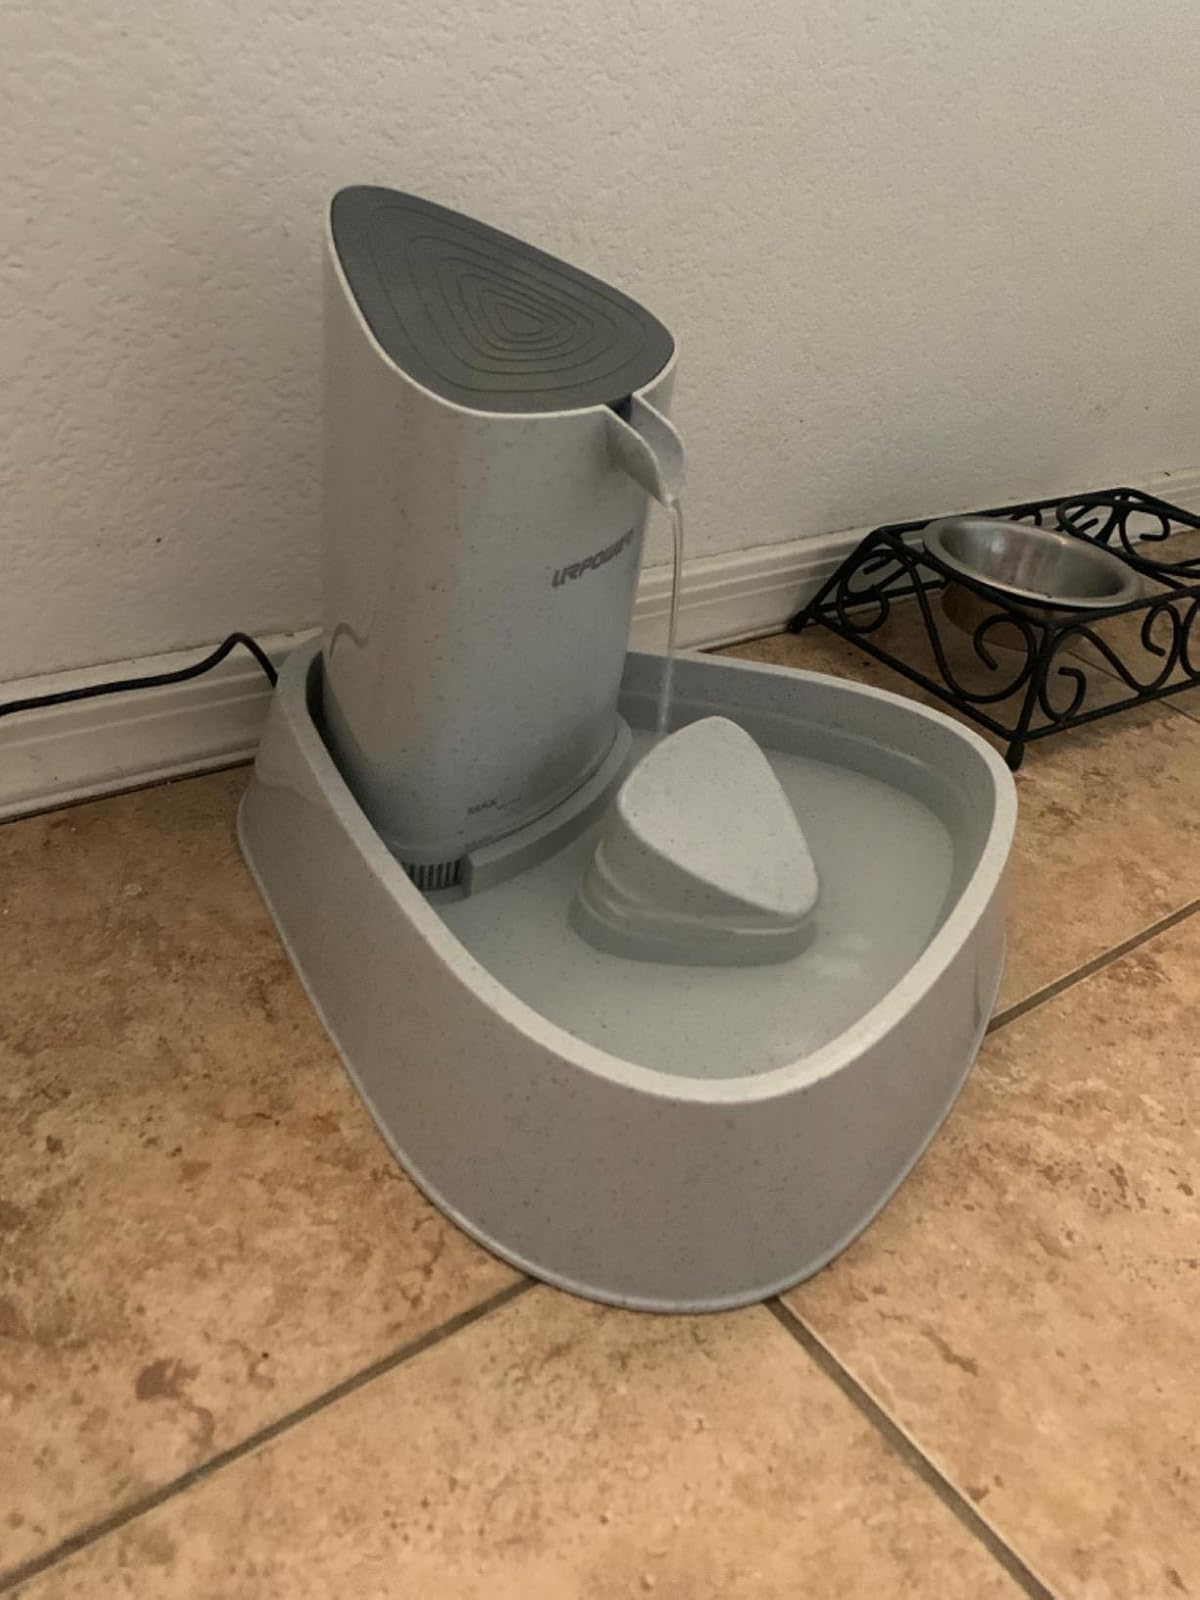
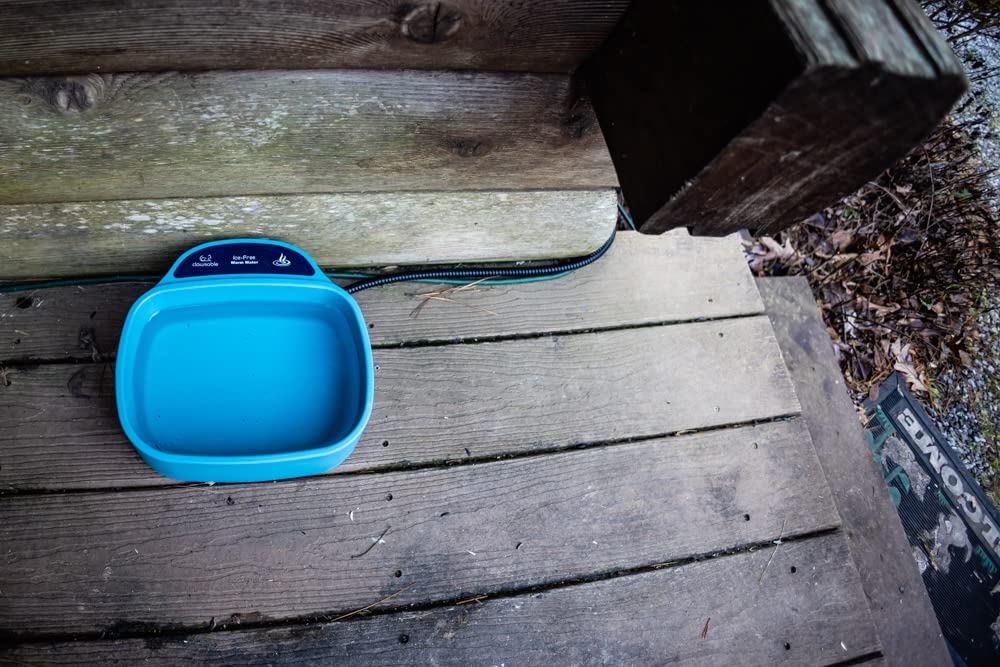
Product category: items_bowl
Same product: no